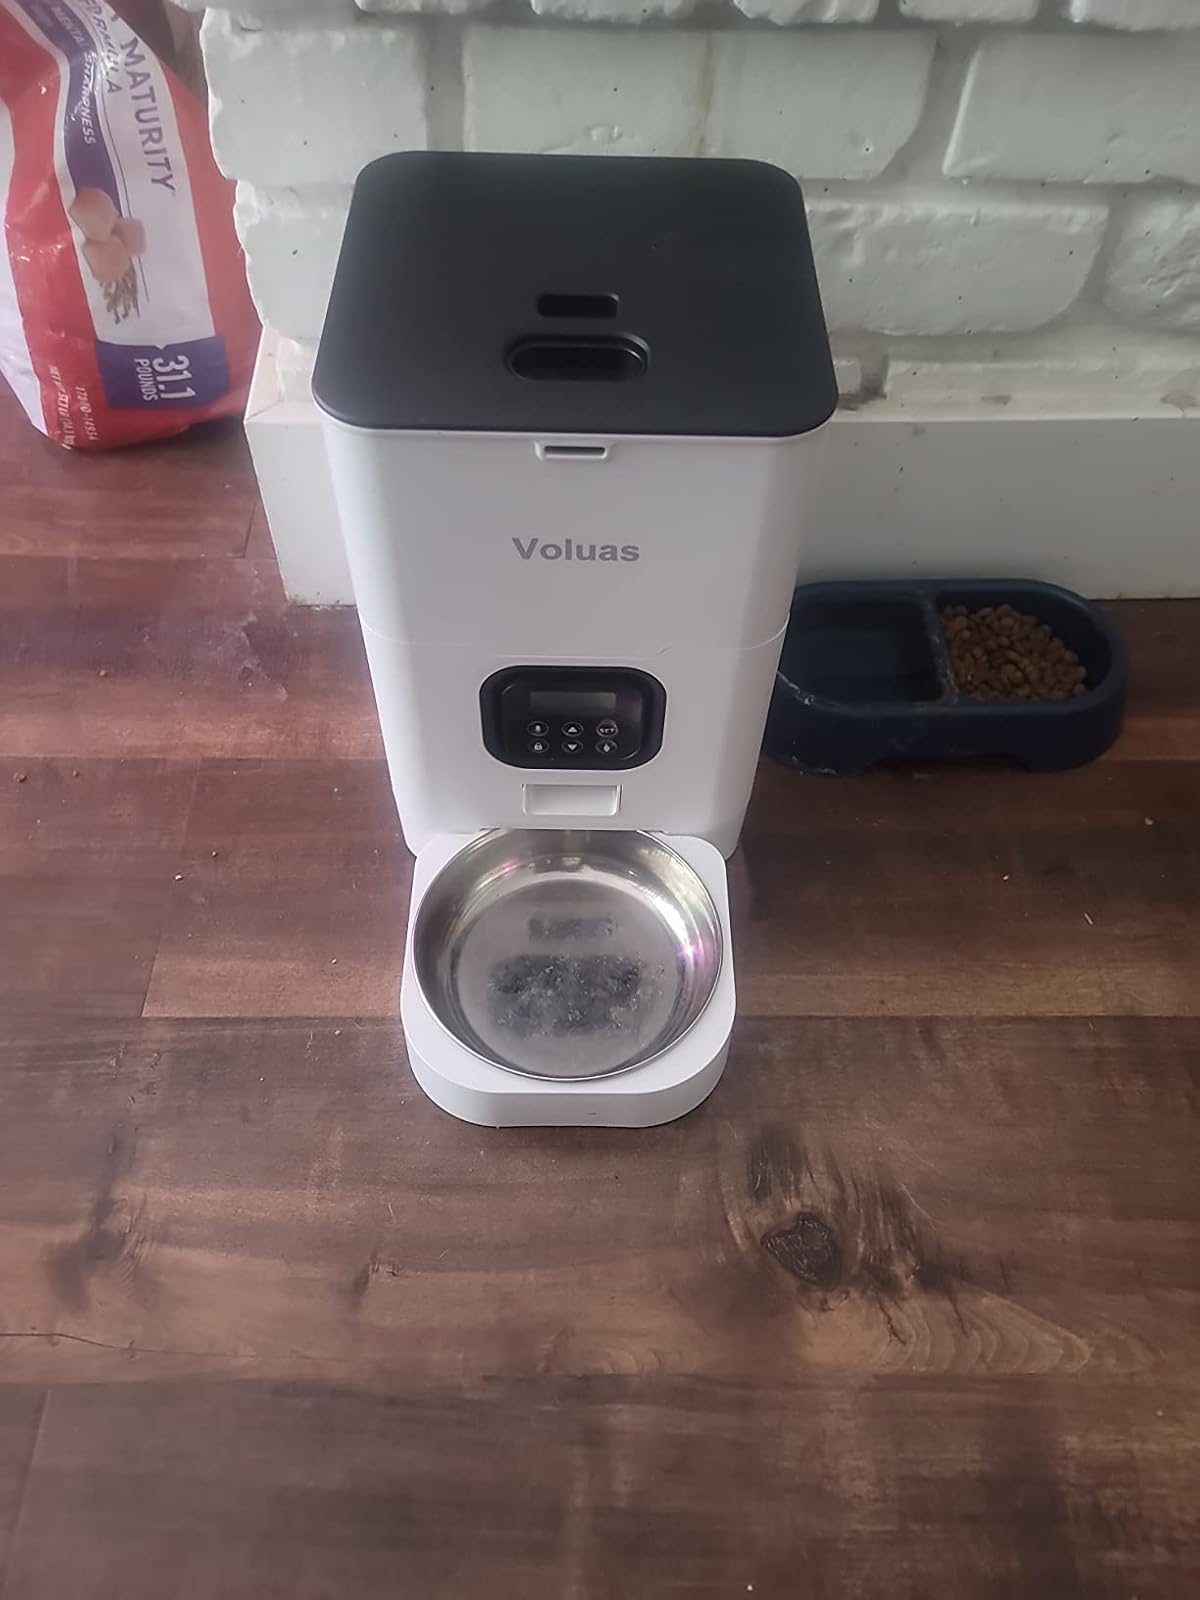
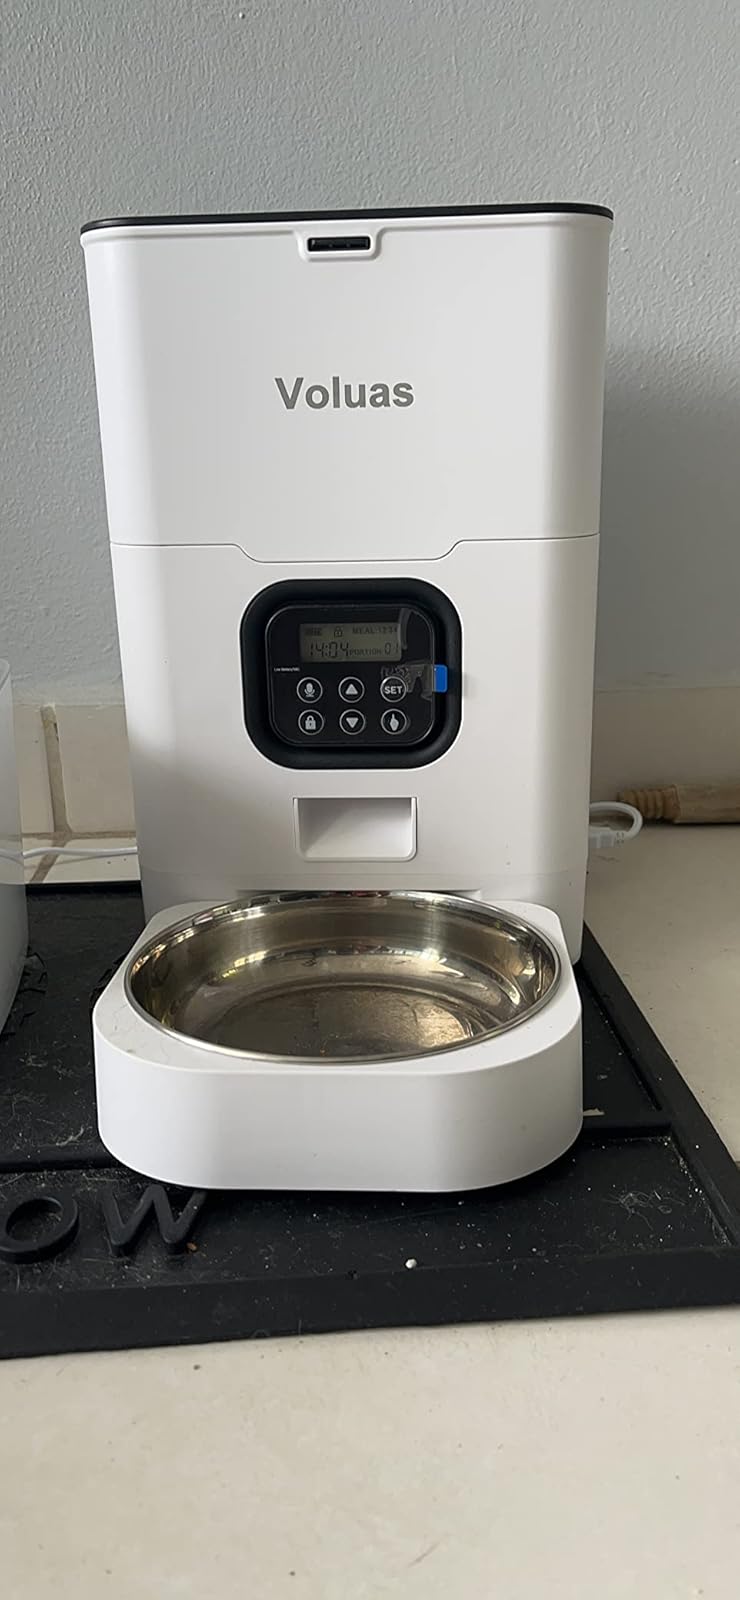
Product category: items_feeder
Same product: yes